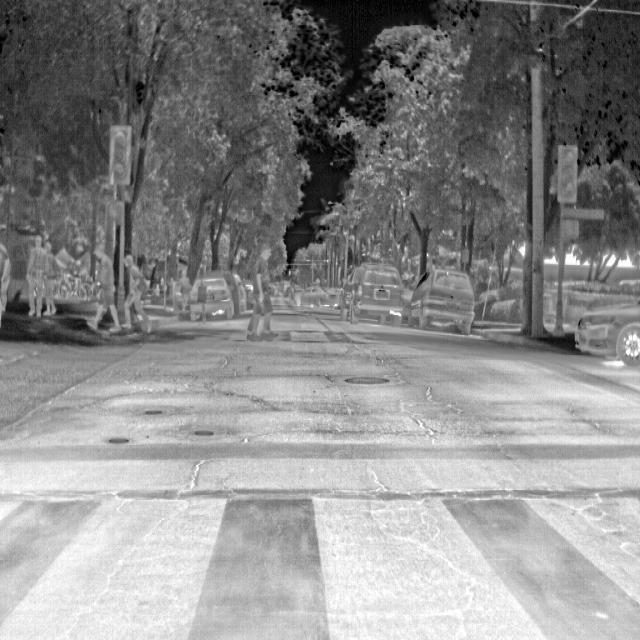
Detected objects:
label: person
label: person
label: person
label: person
label: person
label: person
label: person